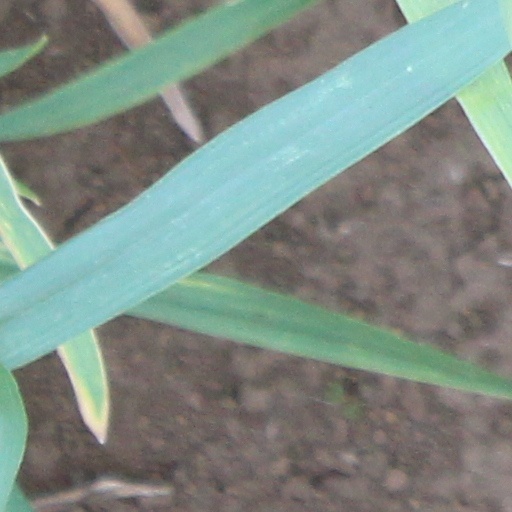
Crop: wheat